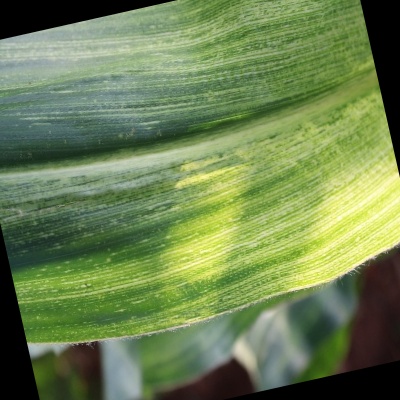
Label: Corn_(Maize)___Maize_Streak_Virus